John Mason Good

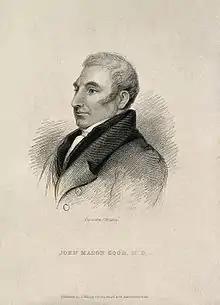
Stipple engraving by J. McGahey after Rev. W. Russell

John Mason Good (25 May 1764 – 2 January 1827), English writer on medical, religious and classical subjects, was born at Epping, Essex.